Banaganapalli

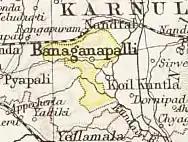
Map of the princely state of Banaganapalle, 1893

Betamcherla, Banaganapalli and Koilakuntla are called Twin towns.